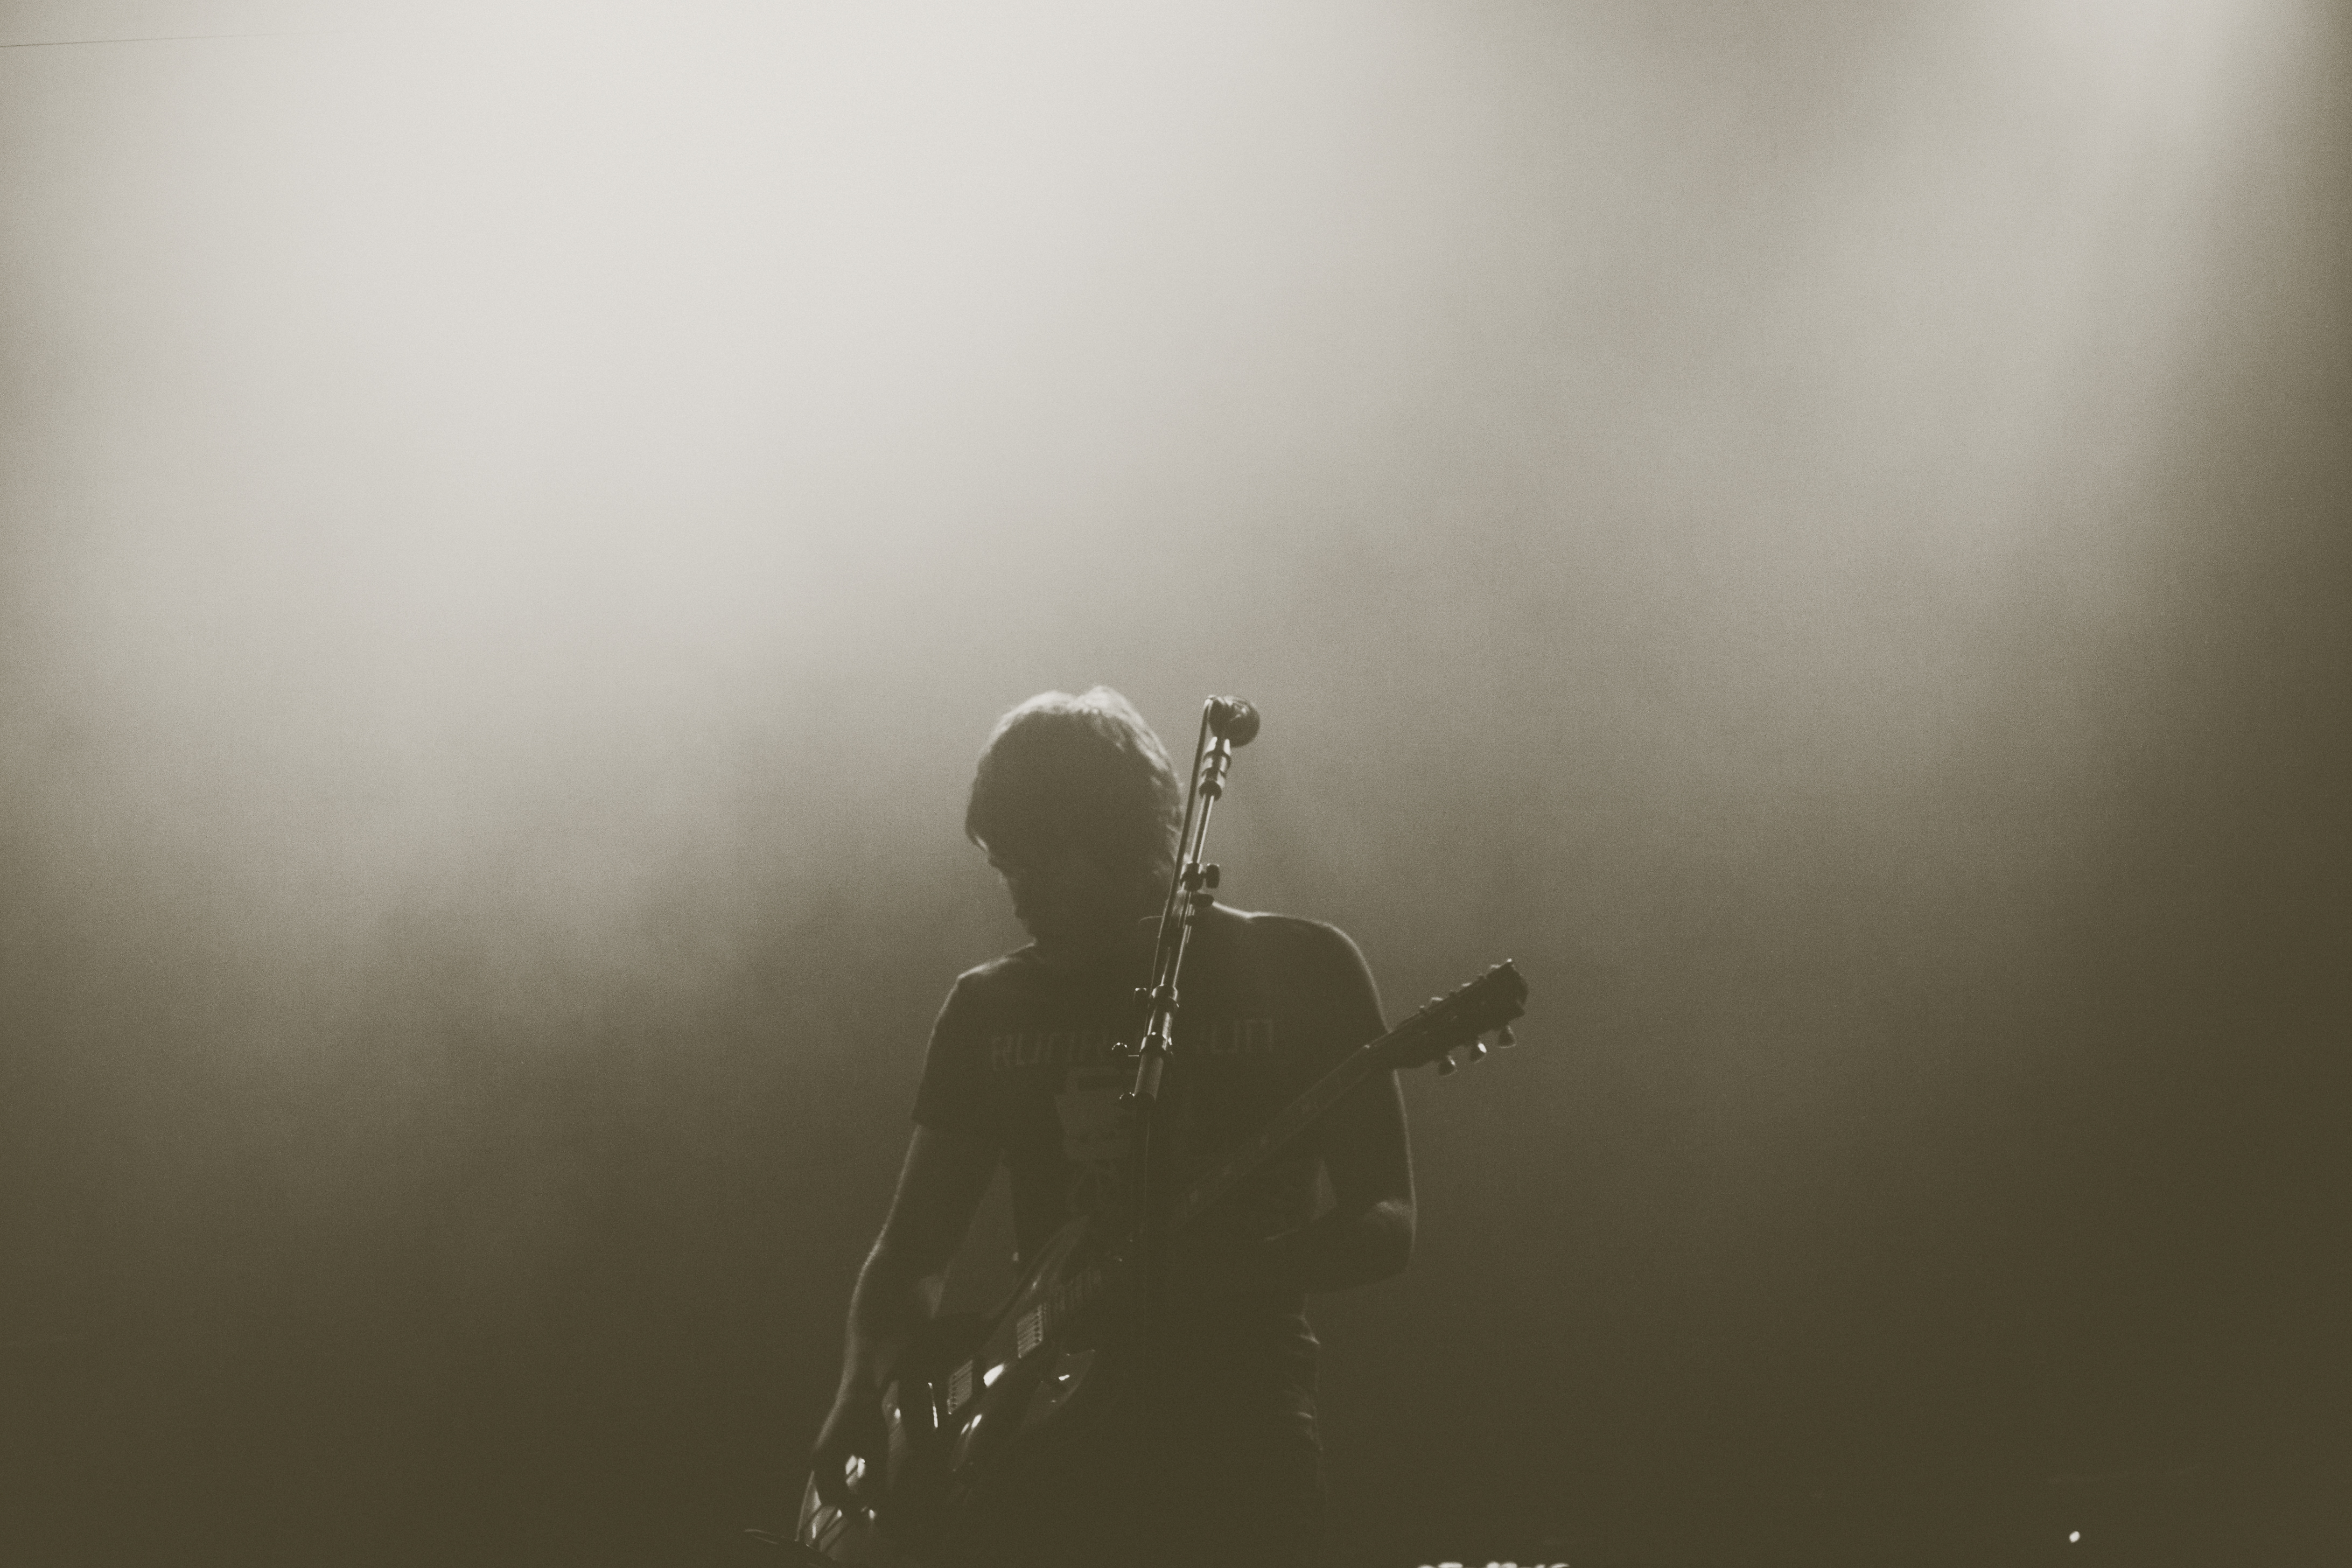
rock, music, light, black and white, fog, mist, white, photography, sunlight, morning, star, guitar, concert, band, live, weather, haze, artist, darkness, set, black, monochrome, festival, stage, punk, bass, performance, photograph, sound, volume, entertainment, monochrome photography, atmospheric phenomenon, atmosphere of earth, live on stage, loudness, musican